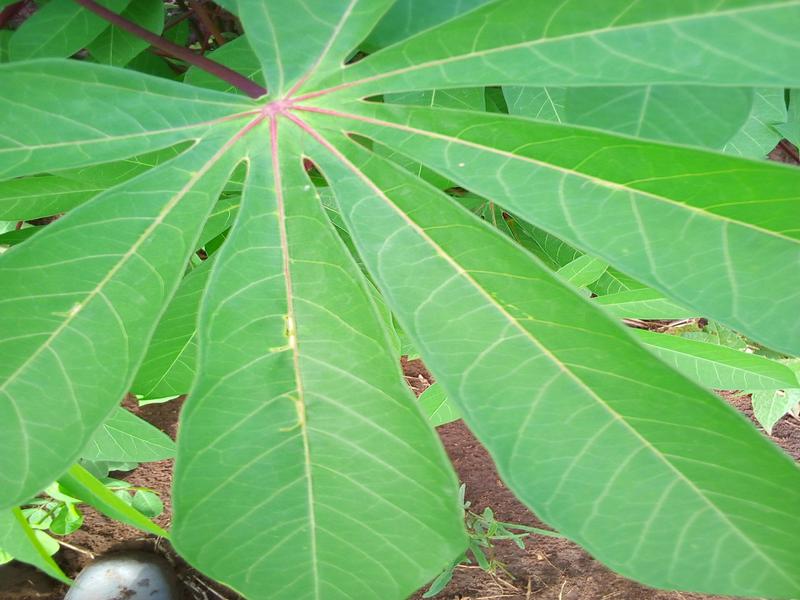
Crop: cassava
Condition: healthy